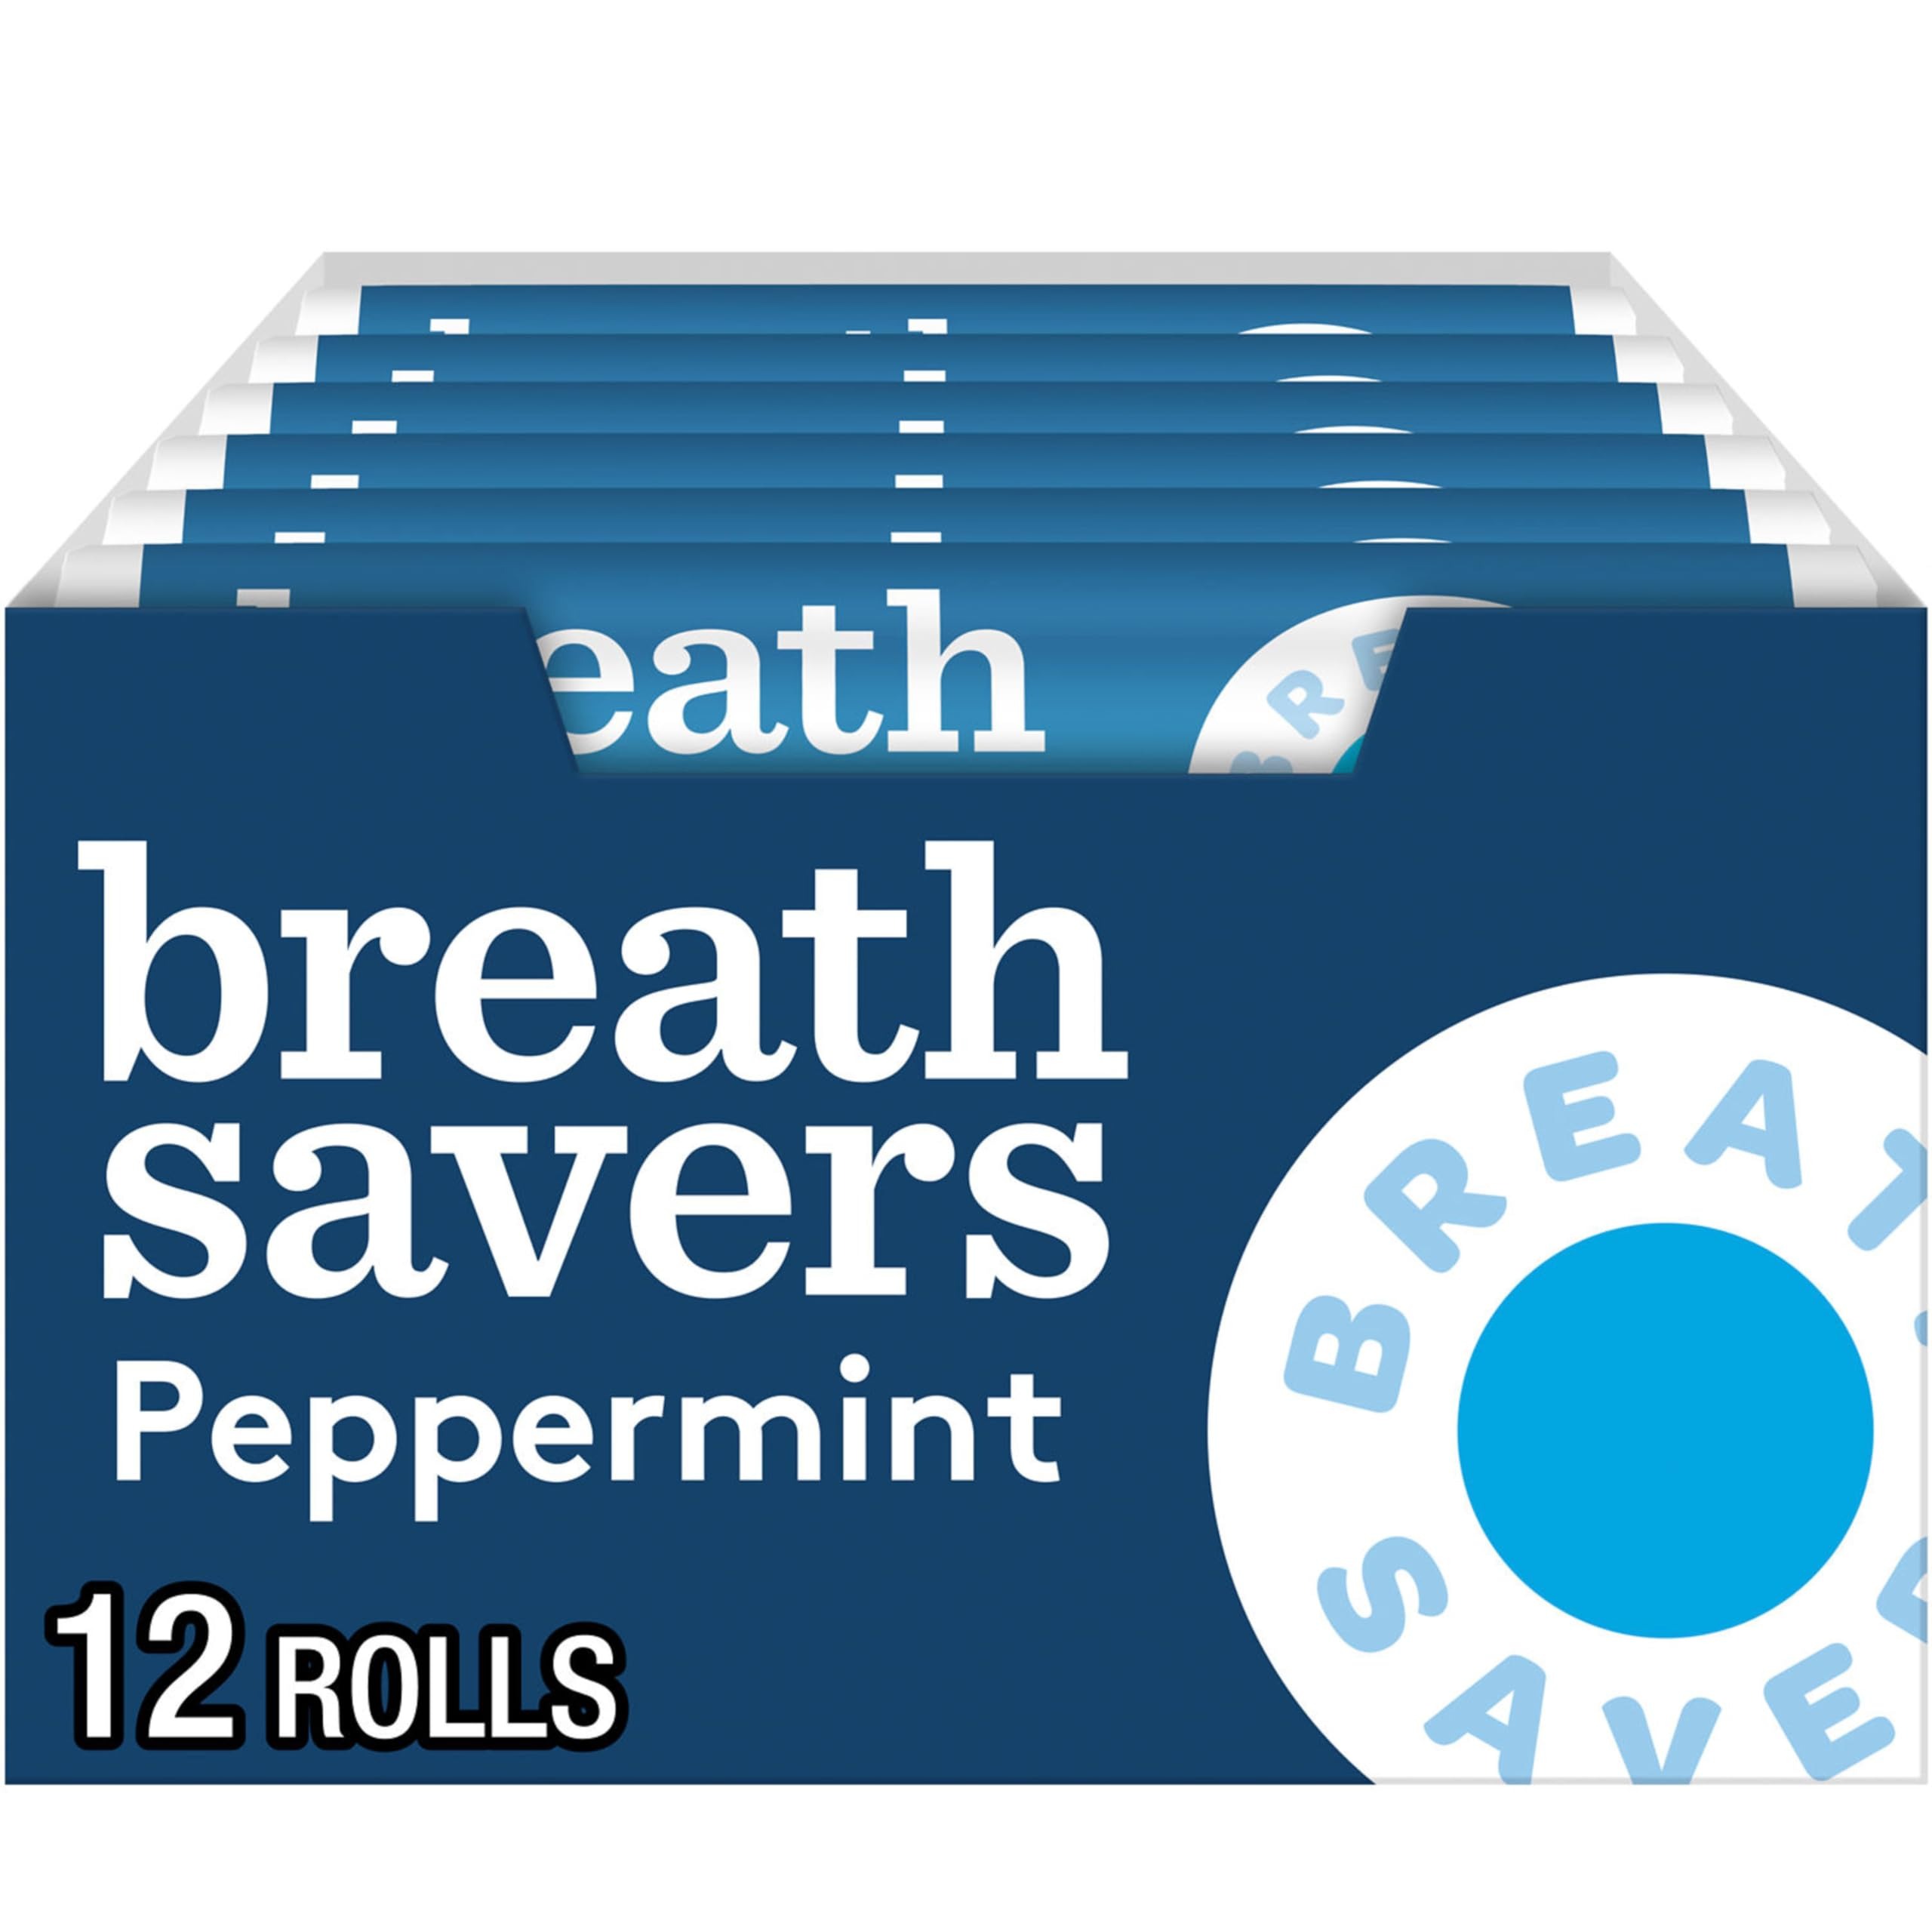
Item Name: BREATH SAVERS Peppermint Sugar Free Breath Mints Rolls, 0.75 oz (24 Count)
Bullet Point 1: Contains two (2) 9-ounce, 12-roll packs of BREATH SAVERS Peppermint Sugar Free Breath Mints
Bullet Point 2: Revitalizing peppermint flavored bulk mints you can keep in your car, briefcase, candy dish or desk drawer
Bullet Point 3: Sugar free mints in individually wrapped rolls for on-the-go convenience
Bullet Point 4: Keep your breath fresh with peppermint mints at birthday parties, graduation celebrations, wedding receptions, back-to-school preparation and all the little moments in between
Bullet Point 5: Feel fresh throughout the entire day with BREATH SAVERS peppermint mints by your side as you create the best Halloween, Christmas, Valentine's Day and Easter candy selections
Value: 18.0
Unit: Ounce

Price: 24.78